Yurnalis Ngayoh

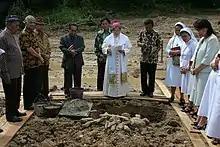
Ngayoh (fourth from left) as the acting governor at the opening of the bishop's residence of the Archdiocese of Samarinda in 2007

Suwarna's PDIP's support base did not last long, as the party later lost the 2004 Indonesian presidential election. Golkar replaced PDIP as the dominant political power in Indonesia. Consequently, Suwarna's longtime political opponent, Syaukani H.R., reported Suwarna to the Corruption Eradication Commission and accused him of releasing 147,000 hectares of forest area for oil palm plantations without any guarantee, causing state losses up to 440 billion rupiahs. Suwarna was arrested on 19 June 2006 and was sentenced to seven years in prison on 2 March 2007. Ngayoh, as the second most powerful official in the province, assumed office as the acting governor on 8 December 2006.